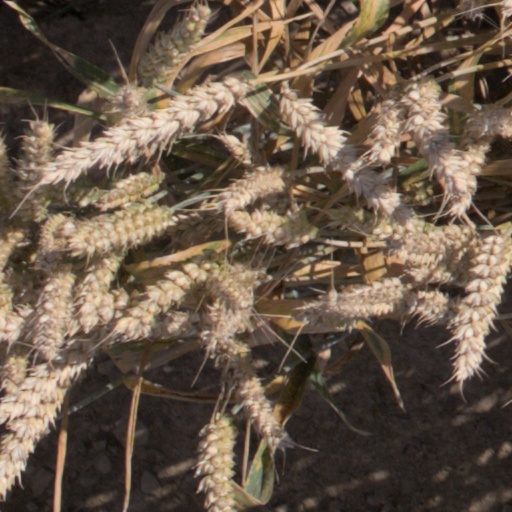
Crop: wheat